Georgette Watson

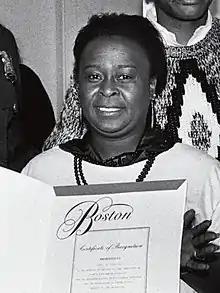
Georgette Watson, pictured

Watson was born in Philadelphia. She later lived in New York, the Dorchester neighborhood of Boston, Massachusetts, and Baltimore, Maryland. She had three children, who she raised as a single parent. In around 1980 she married James O'Connor.